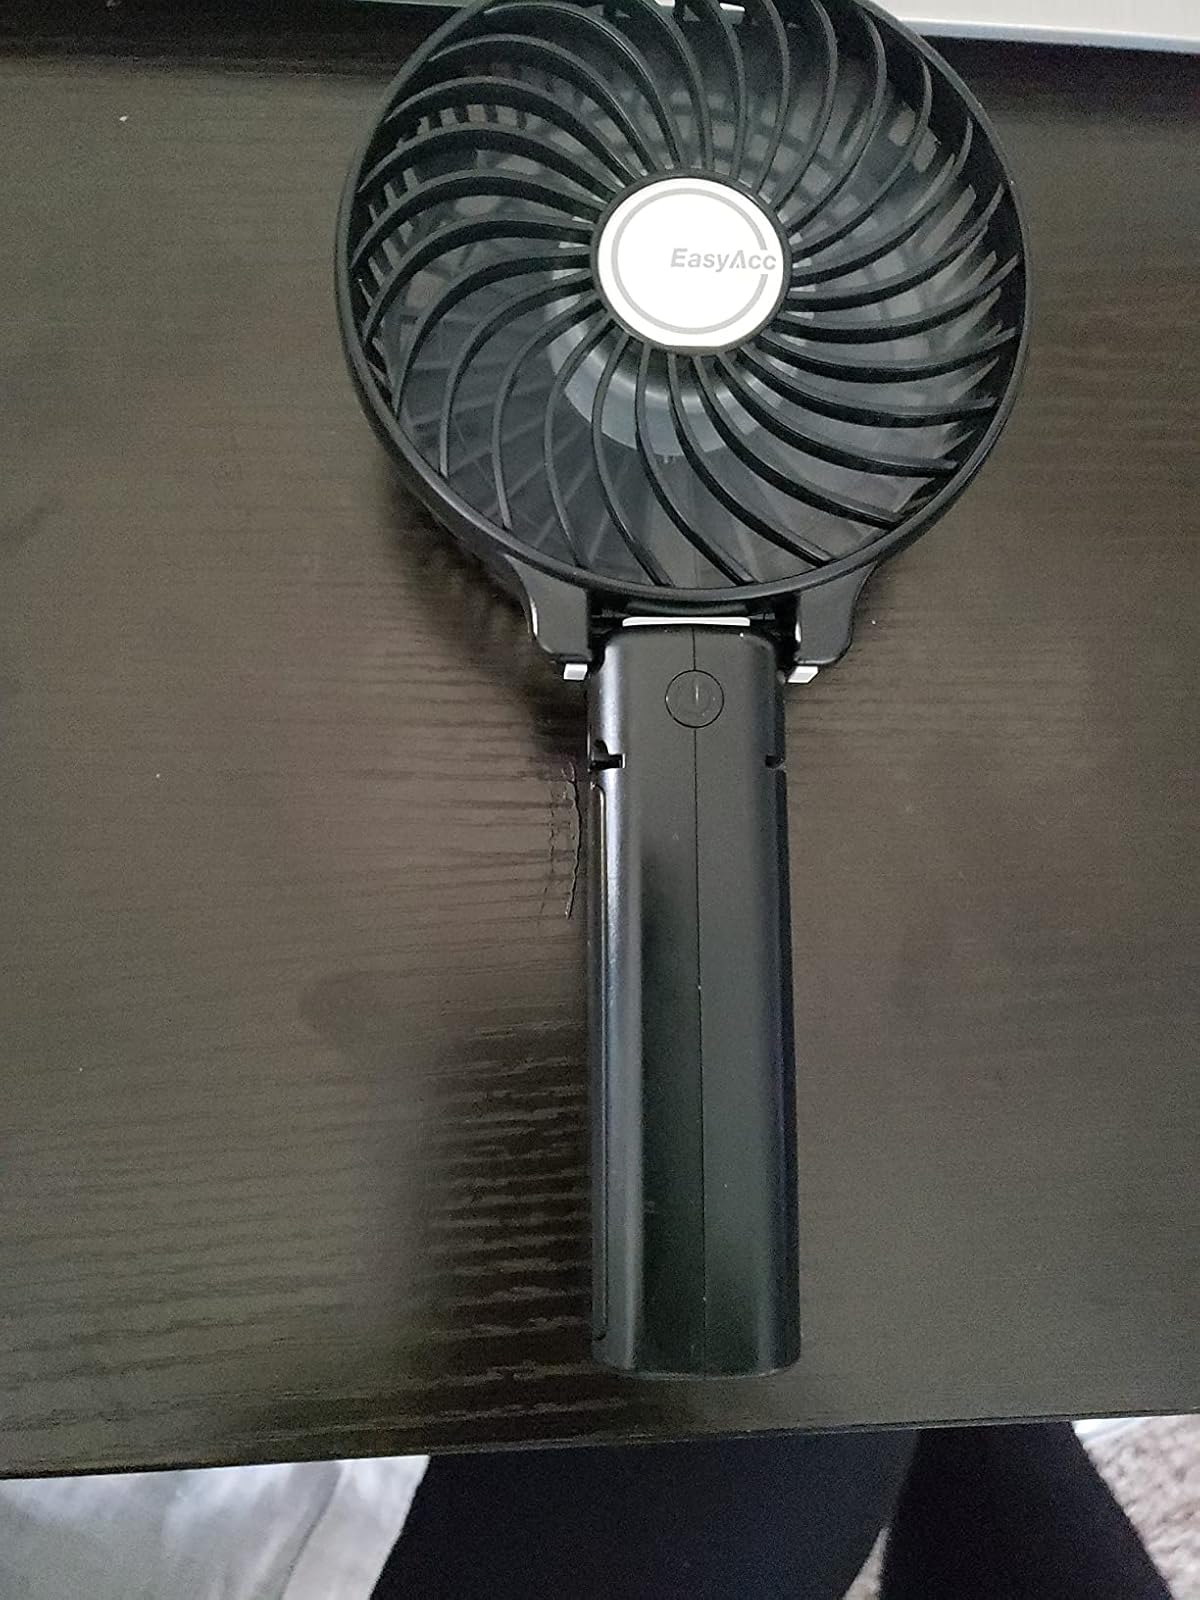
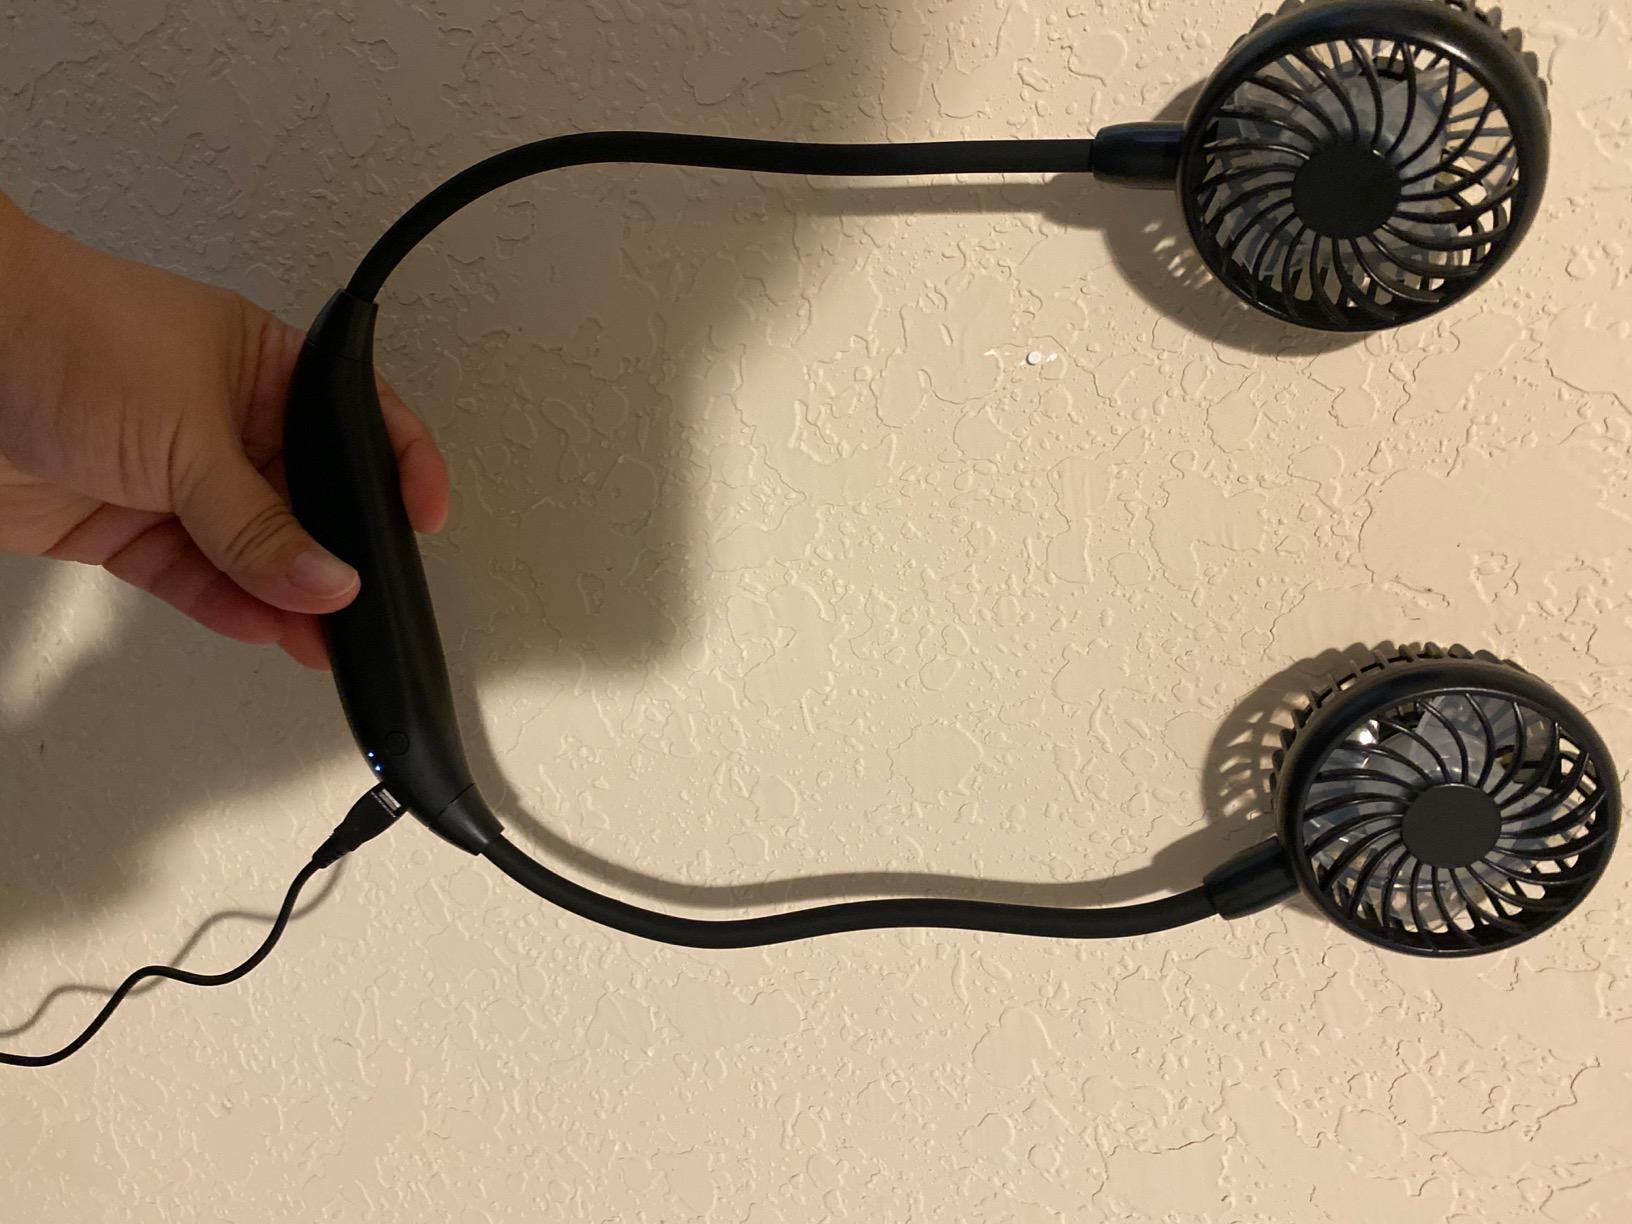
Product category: fan
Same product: no